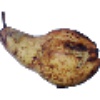
Label: Pear Abate 1